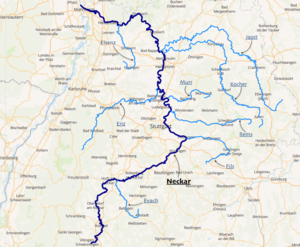
carte réalisée sur umap This map was created from OpenStreetMap project data, collected by the community. This map may be incomplete, and may contain errors. Don't rely solely on it for navigation.
Le Neckar est un affluent du Rhin par la rive droite, long de 362 km, qui draine un bassin hydrographique de 14 000 km² dans le Bade-Wurtemberg, dans l'ouest de l'Allemagne. Son débit moyen à l'embouchure est de 145 m³/s. Du point de vue hydrologique, le Neckar est le 5e plus important affluent du Rhin derrière l'Aar, la Meuse, la Moselle et le Main ; par sa longueur et son débit, c'est le 12ᵉ plus grand cours d'eau d'Allemagne.